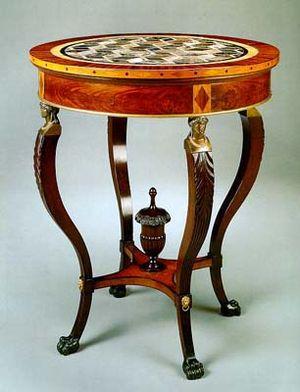
Un guéridon est une petite table le plus souvent ronde, parfois ovale ou carrée, à un seul tiroir, à piétement central ou à trois, quatre ou cinq pieds et qui sert à supporter des objets légers, décoratifs ou non.